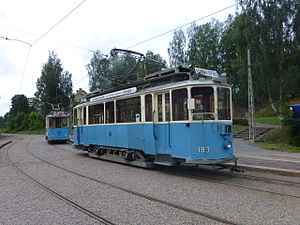
Museispårvägen Malmköping
Sporvogn fra Göteborg fra 1907 i Malmköping.
Museispårvägen Malmköping, Sveriges Lokaltrafikmuseum, er et museum i Malmköping i Flens kommun, hvor der udstilles og køres med gamle sporvogne og busser. Museumssporvejen drives på frivillig basis af medlemmer af Svenska Spårvägssällskapet.